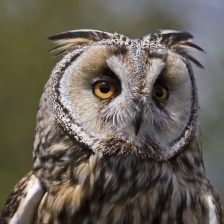
Species: LONG-EARED OWL
Scientific name: ASIO OTUS
ImageNet parent category: great_grey_owl